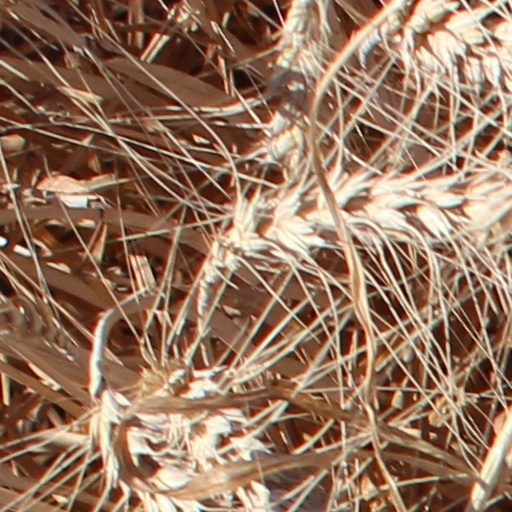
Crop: wheat